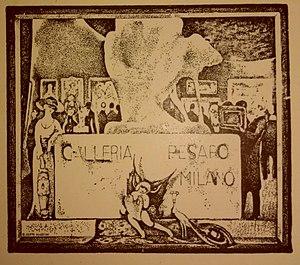
Le Novecento désigne un mouvement artistique italien, créé à Milan en 1922 à l'initiative de Margherita Sarfatti.
Margherita Sarfatti, née Margherita Grassini à Venise le 8 avril 1880 et morte à Cavallasca le 30 octobre 1961, est une femme de lettres, une journaliste et une critique d'art italienne. Elle est, de la Première Guerre mondiale au début des années 1930, la maîtresse et l'égérie de Benito Mussolini et l'une des fondateurs historiques du parti fasciste italien. Elle est à l'origine du mouvement artistique Novecento.